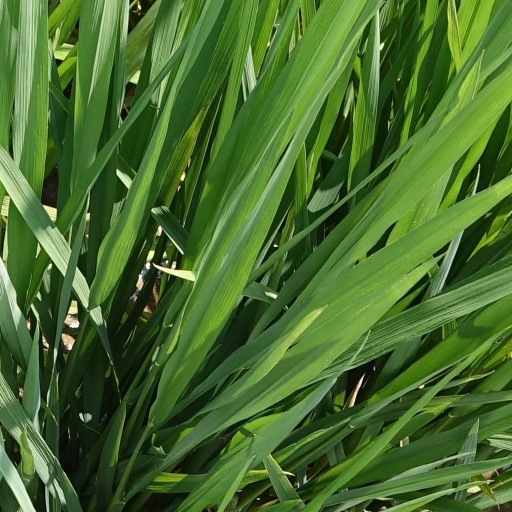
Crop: rice